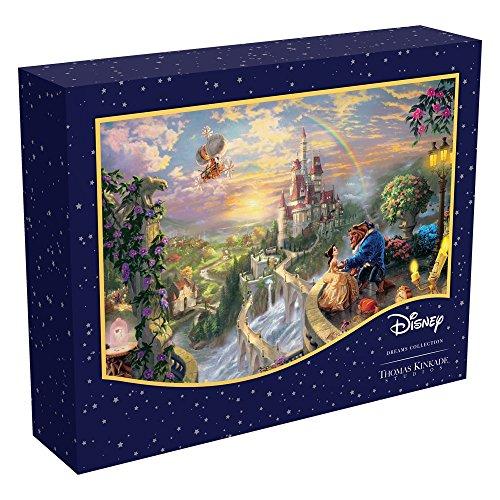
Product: Ceaco Perfect Piece Count Puzzle - Thomas Kinkade Disney Dreams Collection - Beauty and the Beast
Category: Toys & Games | Puzzles | Jigsaw Puzzles
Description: Welcome to Ceaco’s brand new custom puzzle program.
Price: $19.86
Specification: ProductDimensions:10.1x8.1x2.4inches|ItemWeight:1.69pounds|ShippingWeight:1.69pounds(Viewshippingratesandpolicies)|ASIN:B07FR9NJ7V|Itemmodelnumber:50004|Manufacturerrecommendedage:8-8years